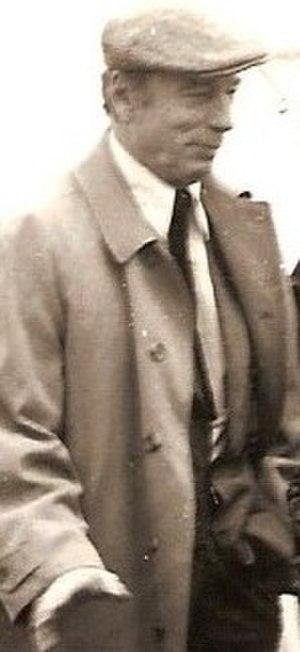
Arrivée à Bourges d'Yves Montand avant le récital qu'il donnera au Printemps de Bourges (avril 1982).